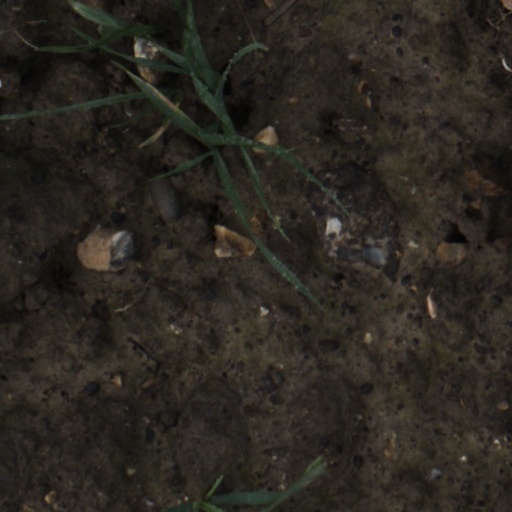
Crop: wheat